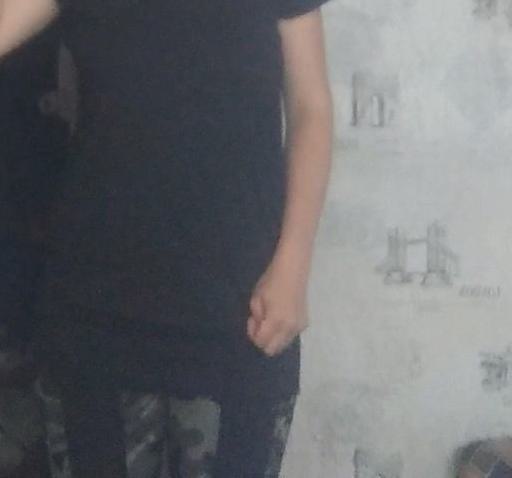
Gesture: no_gesture